Firema T-68

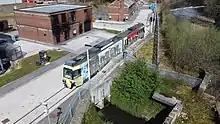
T-68 1003 Greater Manchester Fire and Rescue training facility

The Heaton Park Tramway owns T-68 1007, being chosen as it was the first tram to run through Manchester city centre on the system's opening on 27 April 1992 and sharing a number with the last Manchester Corporation Tramways service in 1949. It is destined for the Heaton Park Tramway but remains at Metrolink's Trafford Depot until it can be accommodated.